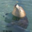
Label: seal